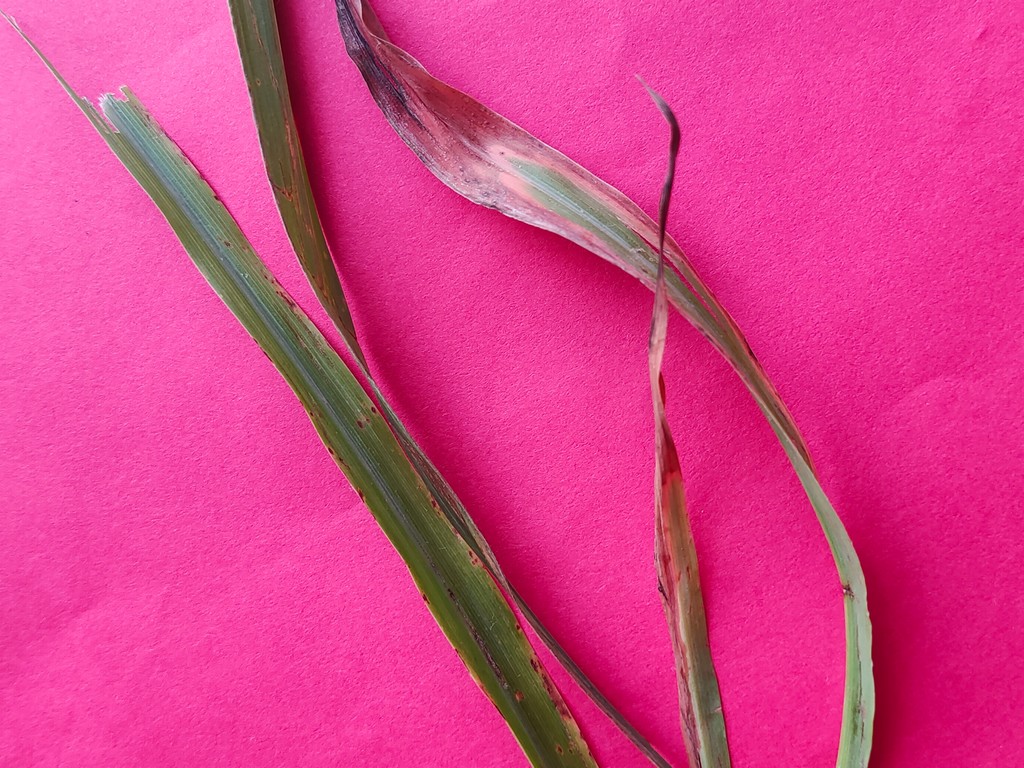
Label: Unhealthy